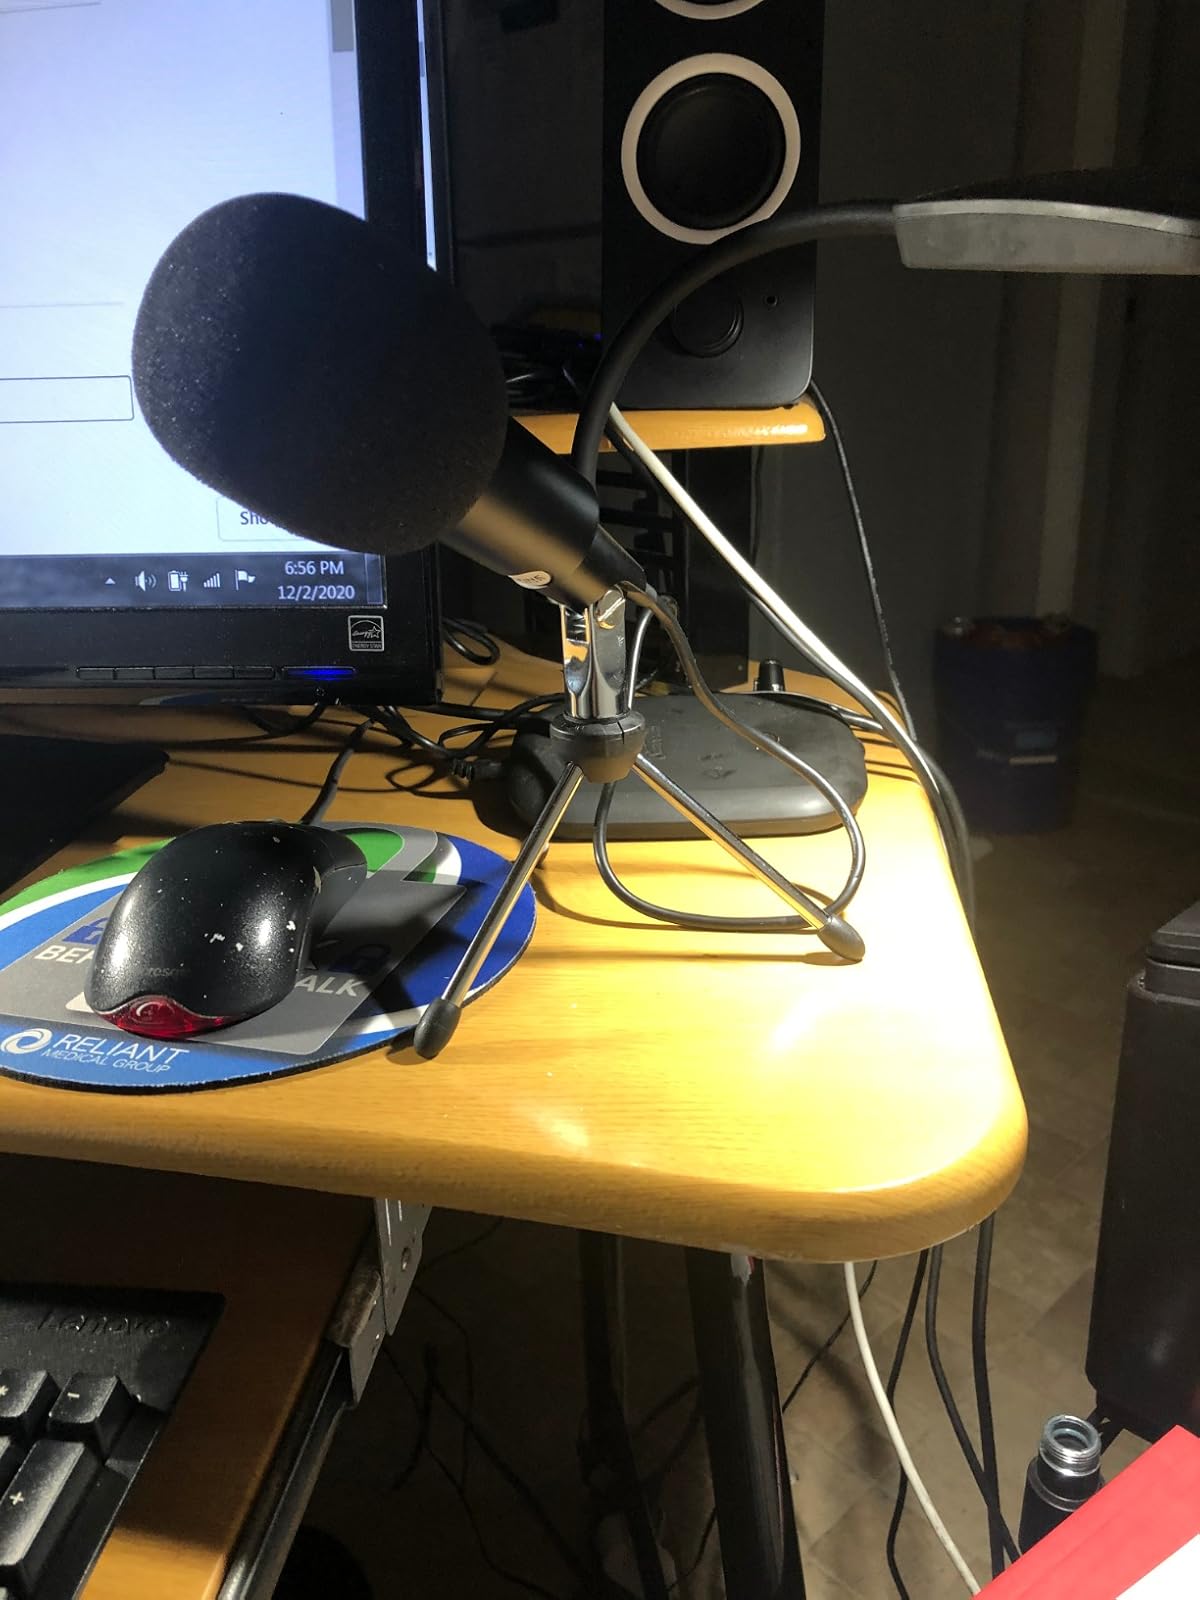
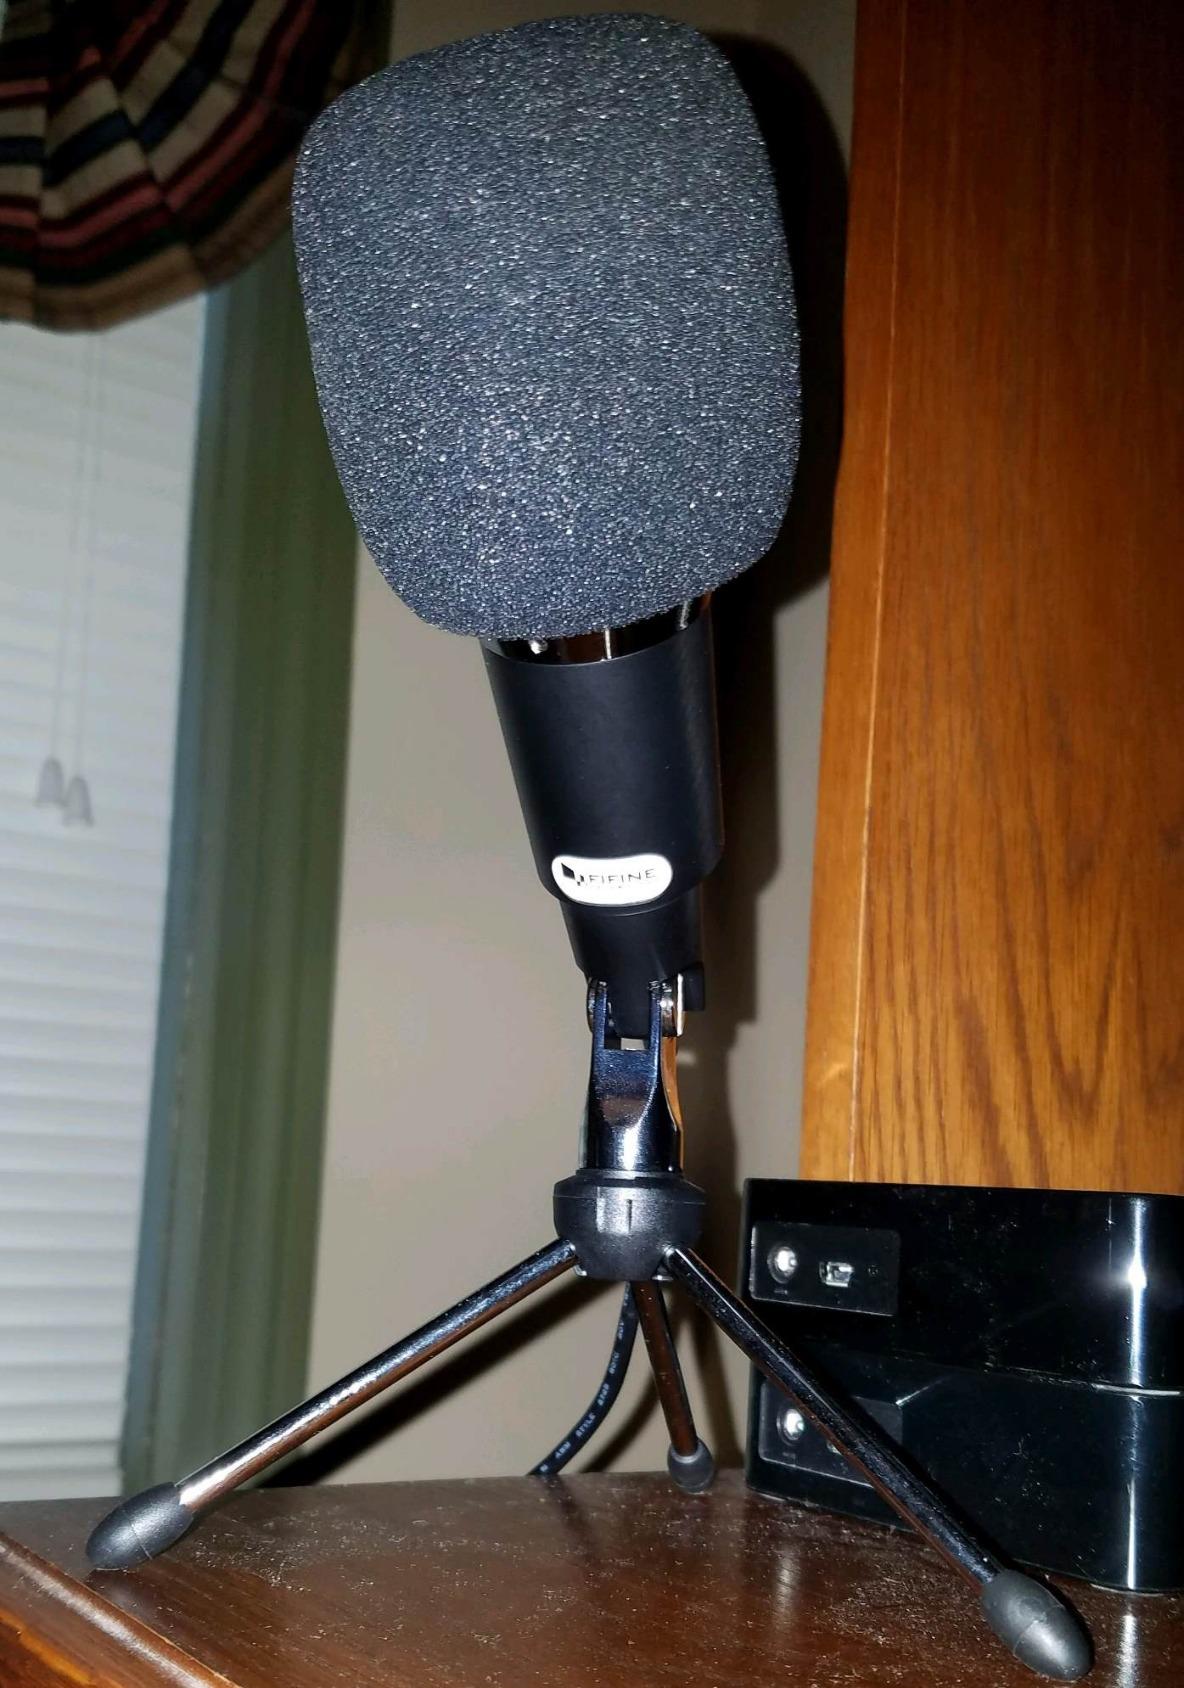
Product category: microphone
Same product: yes